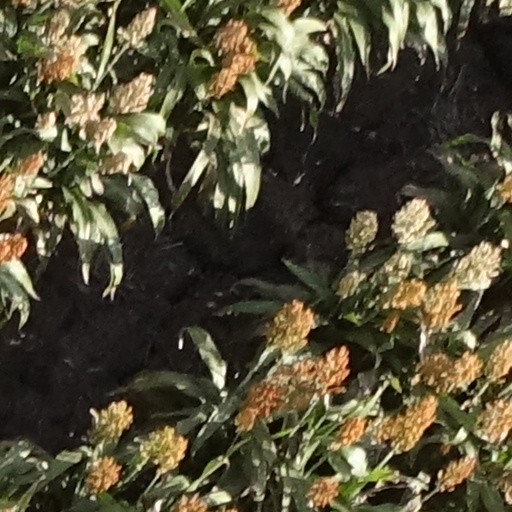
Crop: sorghum